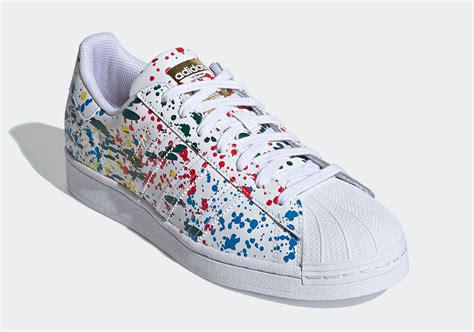
Brand: Adidas
Model: Superstar